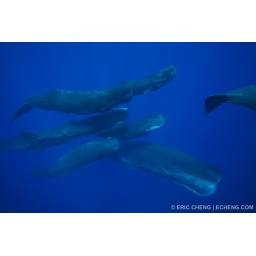
A large male sperm whales (Physeter macrocephalus) arrives and attracts 8 juvenile and female whales. echeng100130_0249437. Photo taken under permit.